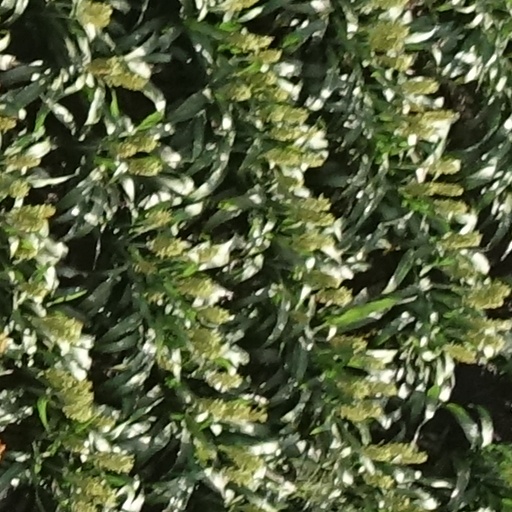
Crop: sorghum